Birds' Head Haggadah

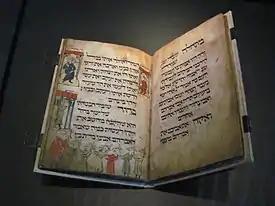
The Birds' Head Haggadah on display at the Israel Museum, 2013

The original patron of the Haggadah is unknown. In the 20th century, the manuscript was owned by the family of Johanna Benedikt, who gave it as a wedding present to Benedikt's new husband, German Jewish lawyer and parliamentarian Ludwig Marum. Marum reportedly stored the manuscript in his law office. Following his arrest and deportation by the Nazis in 1933, the manuscript disappeared. It resurfaced in 1946 in Jerusalem when Herbert Kahn, a German Jewish refugee, sold it to the Bezalel National Museum, the predecessor of the Israel Museum, for $600. The museum keeps the manuscript on permanent exhibition.